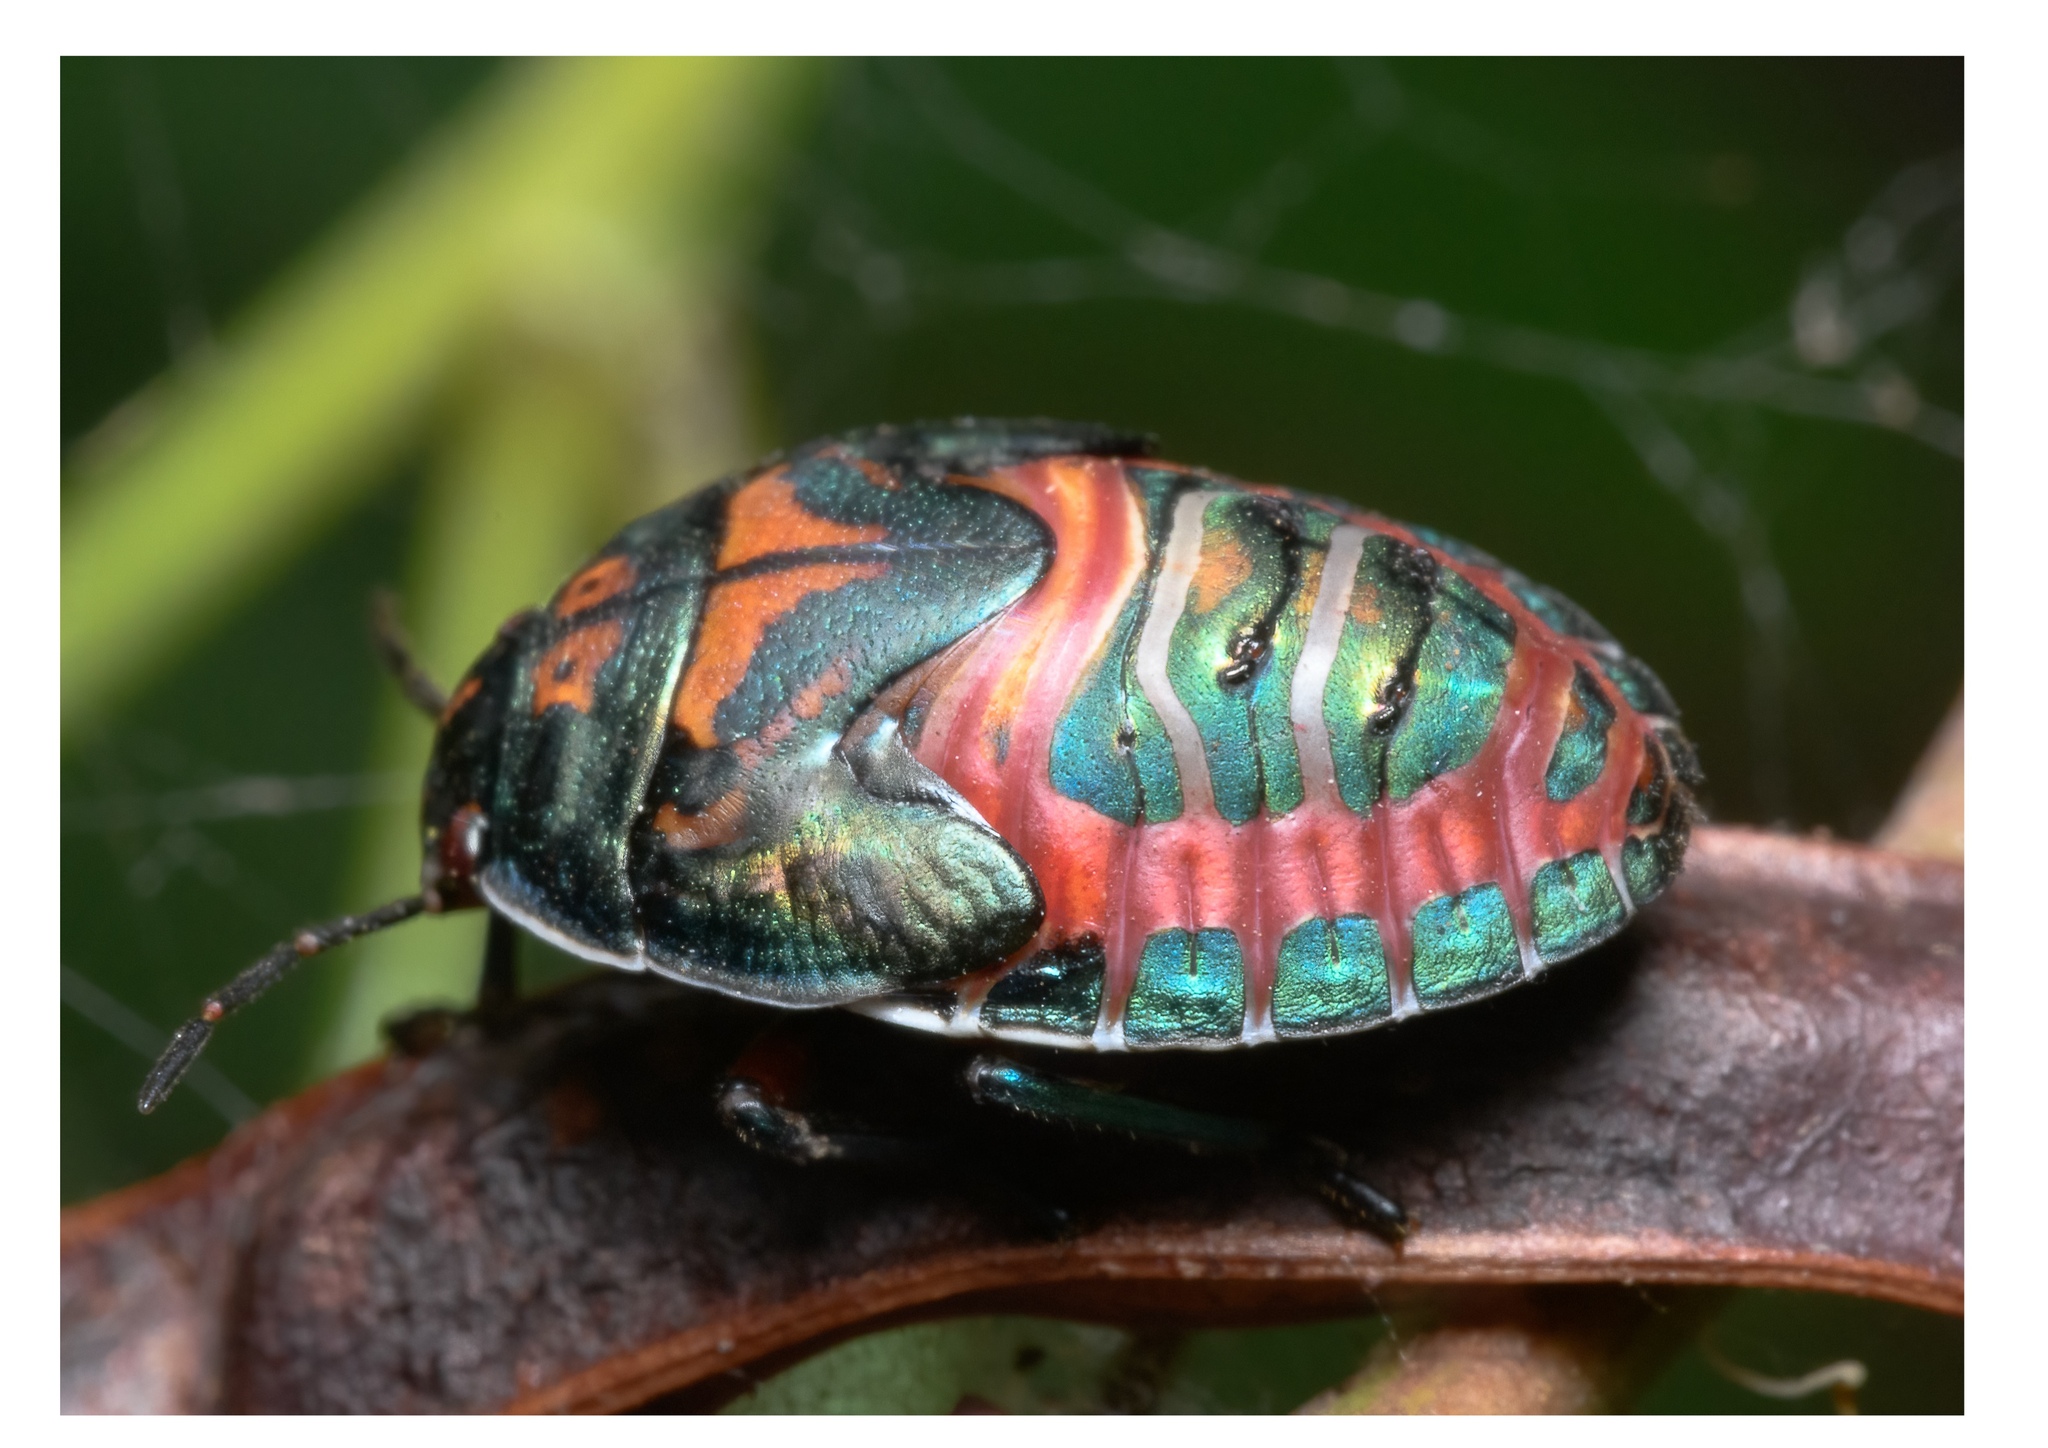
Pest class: stink_bug